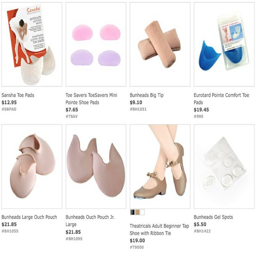
some accessories needed for pointe shoes .